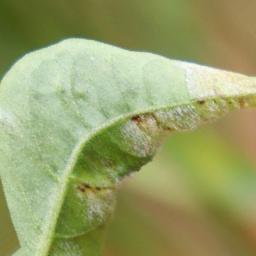
Label: powdery mildew